Great Mosque of Xi'an

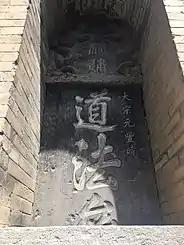
Plaque stating "The platform of the Tao" written by Emperor Shenzong of the Song dynasty. This plaque demonstrates that the original Tangmingsi was used during the early Song dynasty. It also demonstrated considerable efforts by the Muslim community to assimilate into mainstream Han Chinese community, in which they succeeded in doing so.

The Mongol conquest of China witnessed a large immigration of Muslims into China. Many were relocated by the Mongol Yuan rulers to serve as bureaucrats and merchants in China. The foreign, often Muslim, population brought into China by the Mongol regime were known in Chinese as "People with Coloured Eyes", many of whom originated from the recently Islamized regions such as Kara-Khanid Xinjiang and Persia. Despite moving into and permanently settling in China, many of the Muslim immigrants and their descendants did not give up their Islamic faith nor "foreign" identity. Many of these new Chinese residents intermarried with the local Han population, forming and consolidating the foundations of the genetically diverse ethnic Hui population in China.